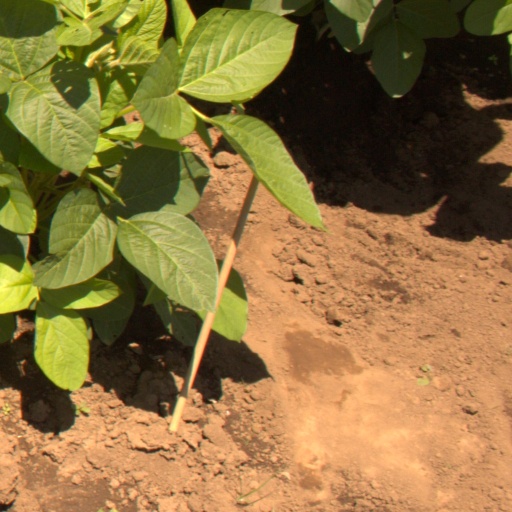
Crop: soybean